Don't Click (2020 film)

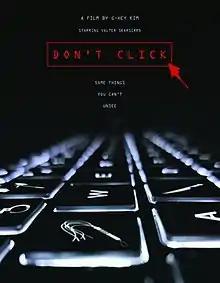
Film poster

Don't Click is a 2020 Canadian horror film that was directed by G-Hey Kim. It screened online at the 2020 FrightFest and stars Valter Skarsgård as a young man who is forced into a nightmarish reality after viewing a snuff film.